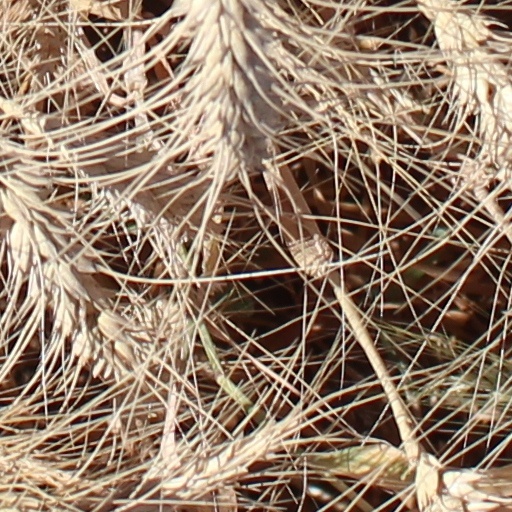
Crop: wheat